Kemetism

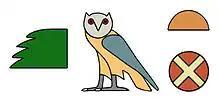

The movement's name is based on an endonym of Egypt, "Kemet" (the conventional vocalization of hieroglyphic notation "km.t"). The word is also sometimes written as Takemet, from the fuller "tꜣ km.t." In translation from Egyptian, it means "black" (or in longer form "black land"), which is derived from the black colour of the fertile mud brought by the Nile during the annual floods (currently no longer occurring due to the existence of the Aswan Dam).